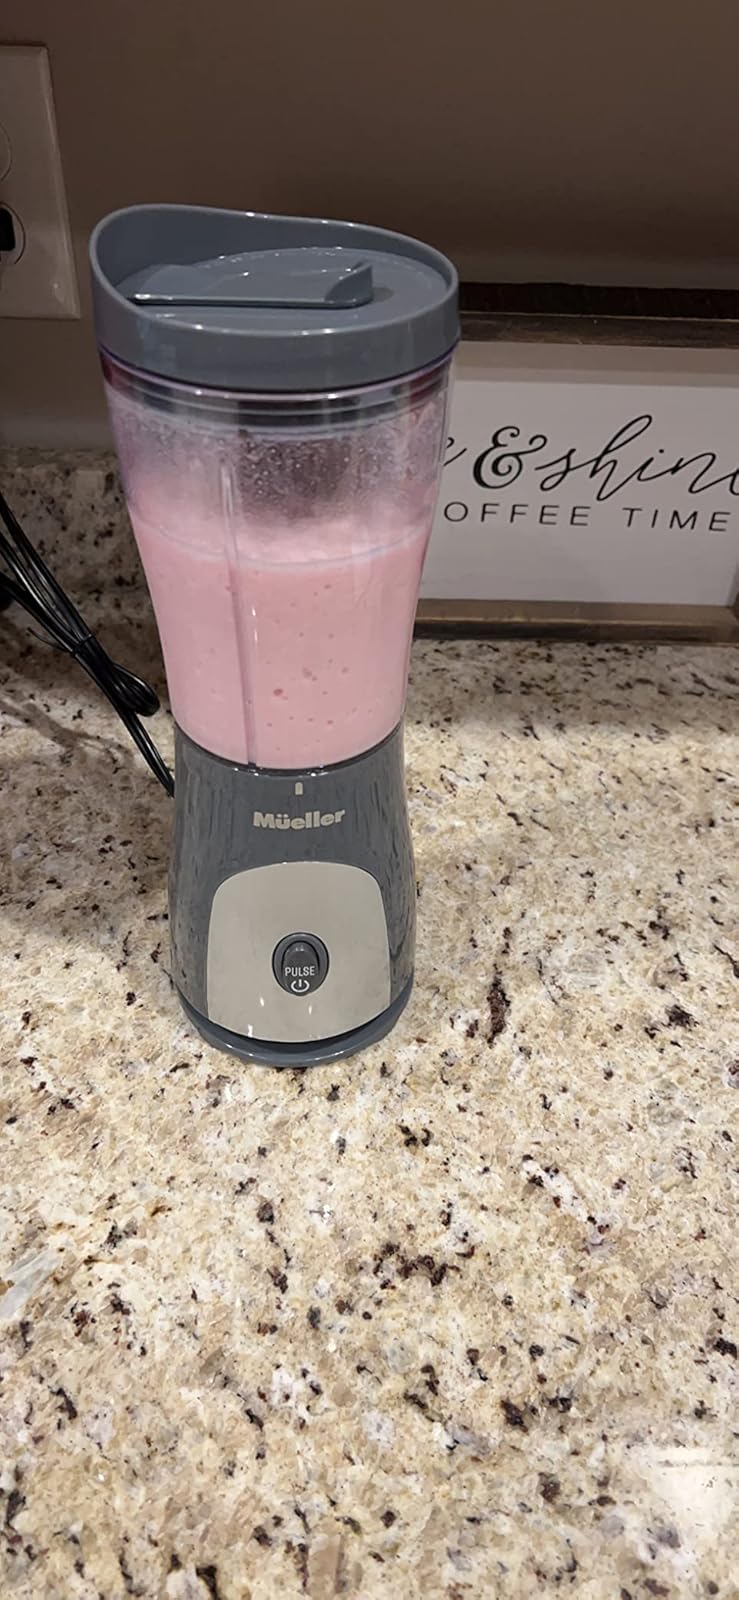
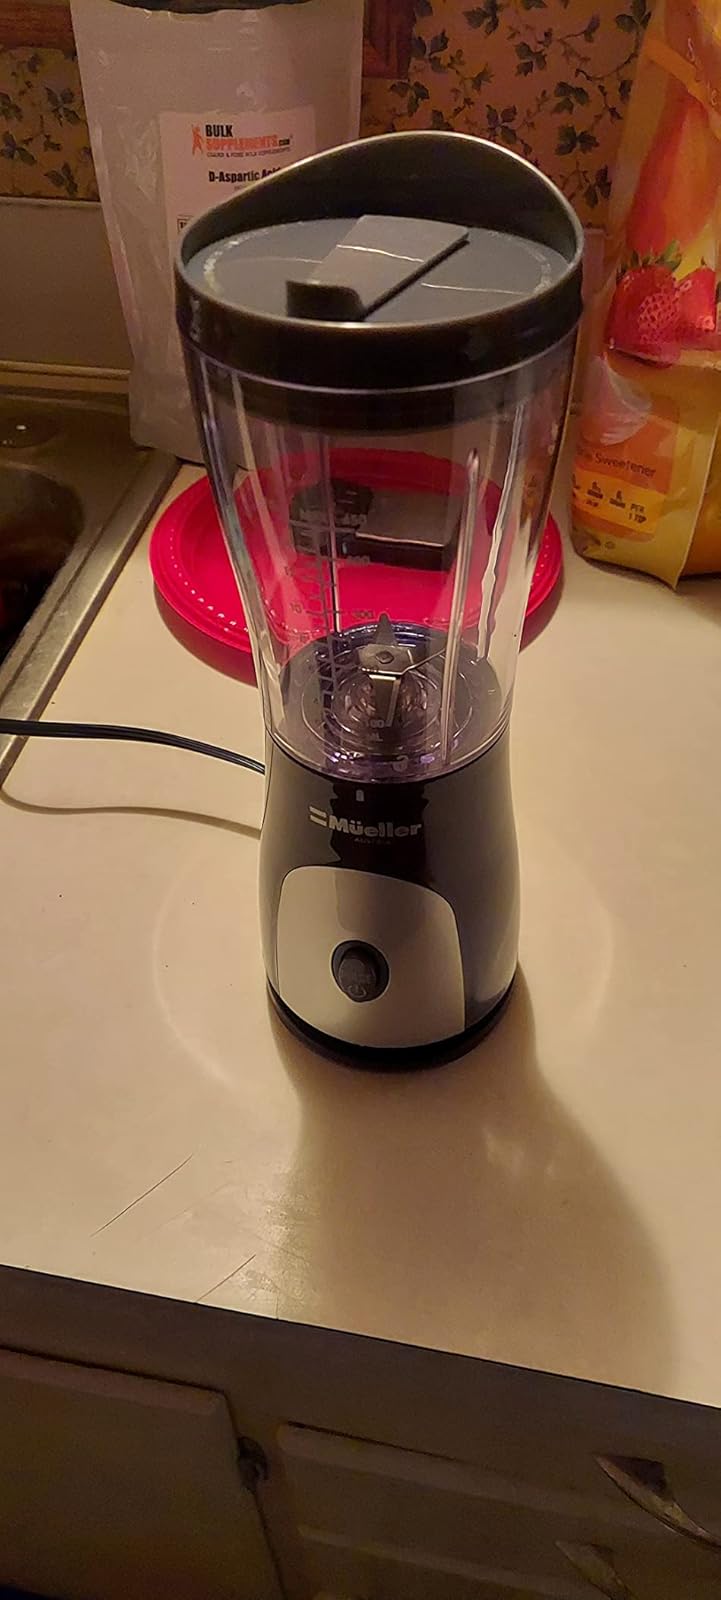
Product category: items_blender
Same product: yes